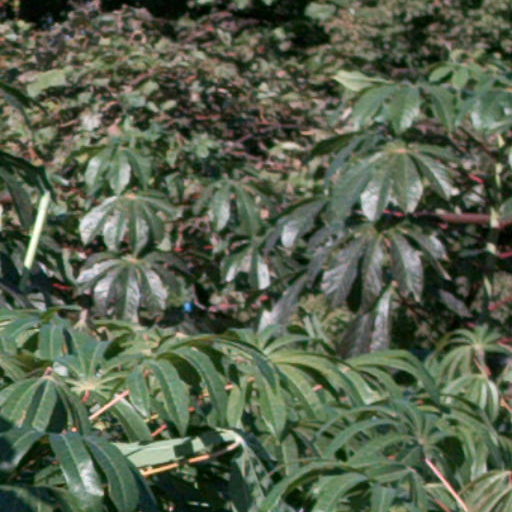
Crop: cassava